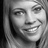
Emotion: neutral